Moldavia

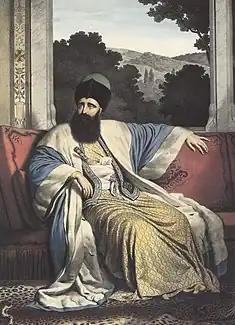
Michael Soutzos as Prince of Moldavia, 1820

Phanariote rule was officially ended after the 1821 occupation of the country by Alexander Ypsilantis's Filiki Eteria during the Greek War of Independence; the subsequent Ottoman retaliation led to the rule of Ioan Sturdza. He was considered the first of a new system, since the Ottomans and Russia had agreed in 1826 to allow for the election by locals of rulers over the two Danubian Principalities, and convened on their mandating for seven-year terms. In practice, a new foundation to reigns in Moldavia was created by the Russo-Turkish War (1828–1829), beginning a period of Russian domination over the two countries which ended only in 1856. Begun as a military occupation under the command of Pavel Kiselyov, Russian domination gave Wallachia and Moldavia, which were not removed from nominal Ottoman control, the modernizing "Organic Statute" (the first document resembling a constitution, as well as the first to regard both principalities). After 1829, the country also became an important destination for immigration of Ashkenazi Jews from the Kingdom of Galicia and Lodomeria and areas of Russia ("see History of the Jews in Romania and Sudiți").